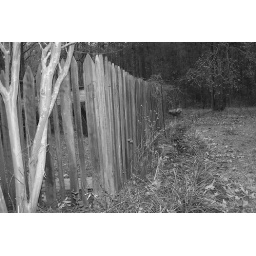
the fence that closes in the clothes line